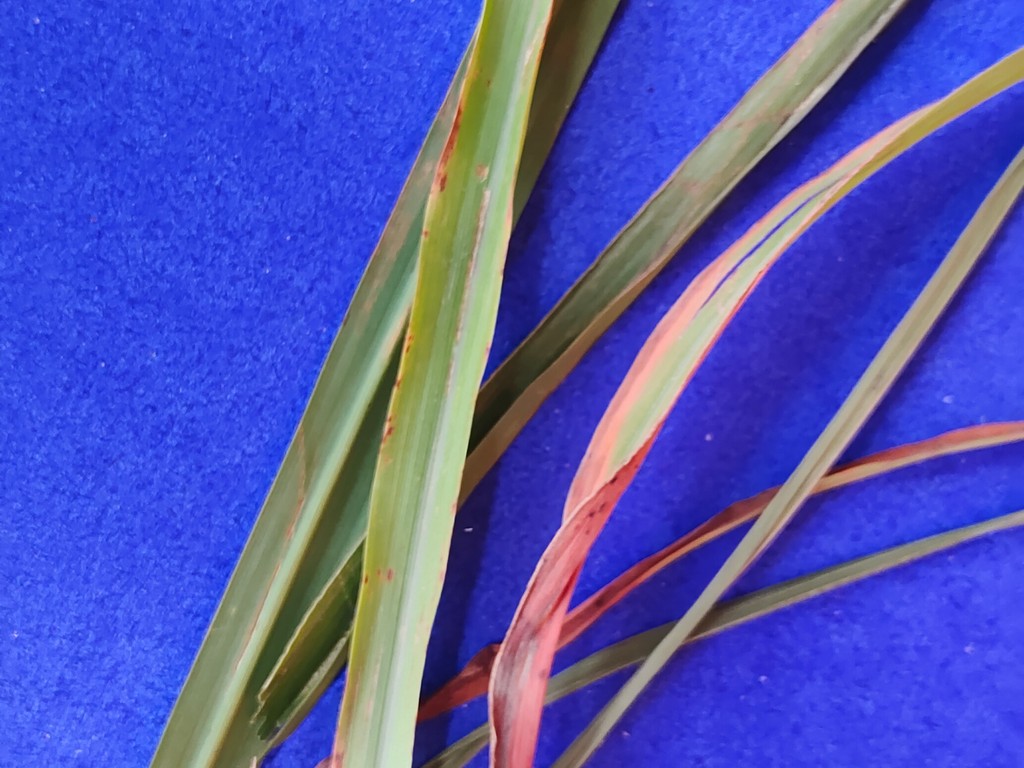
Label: Unhealthy